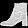
Label: Ankle boot